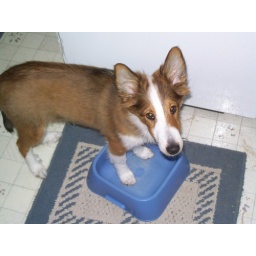
Andy is standing in Wilson's dish which he finally destroyed in his puppy days.